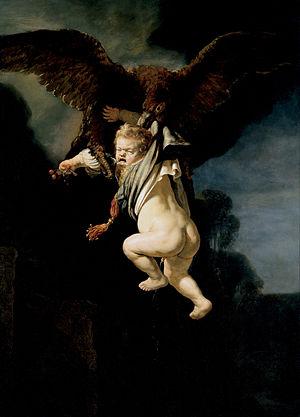
La « pédérastie » désigne, à l’origine, une institution morale et éducative de la Grèce antique bâtie autour de la relation particulière entre un homme adulte et un garçon plus jeune.